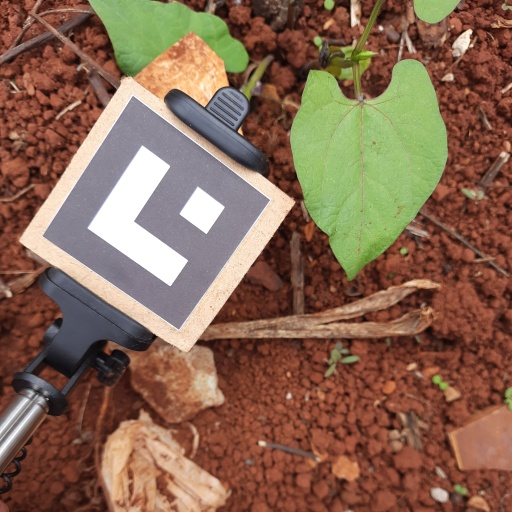
Observations: wavy surface, no eating holes, with soild dust, under cloudy sky